Đồng Tháp province

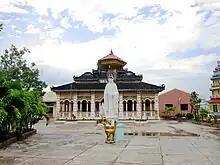
Tân Hòa Temple, Cái Tàu Hạ town, Châu Thành district, Đồng Tháp province

Đồng Tháp has, since December 22, 2008, the largest Buddha statue of the Mekong Delta, built in Quan Âm Pagoda: "The sculpture, 32 meters long and weighing 100 tons, is that of Buddha lying on his side on a lotus petal, his right arm supporting his head and his left arm lying along his body. Buddhist scriptures say the Buddha assumed this position when he attained Nirvana, the release from the cycle of death and rebirth of an enlightened person. Thich Giac An of Quan Âm Pagoda, which from today will be home to the statue, said many Buddhists and locals contributed the 2,000 sacks of cement, five tons of iron and many other necessary materials worth VND1.6 billion (US$94,000) needed to build the statue. Quan Âm Pagoda, founded 200 years ago by a mandarin named Tran Quy Tanh, receives many devotees from across the country for major Buddhist festivals."